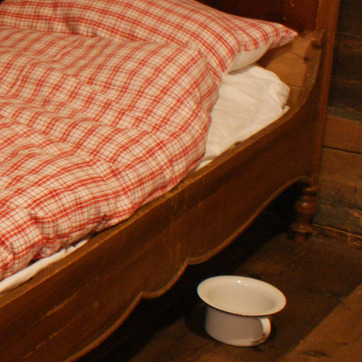
Material: wood